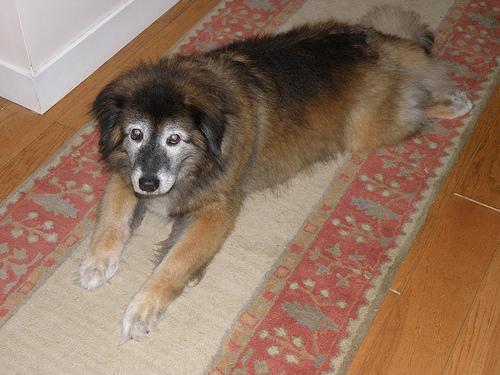
leonberger